Ram Narayan Chaudhary

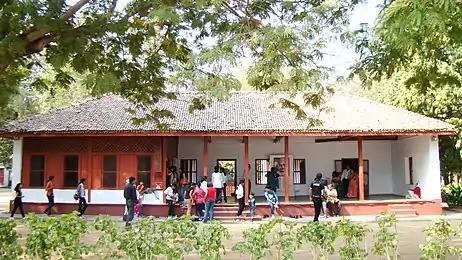
Ram Narayan Chaudhary resided multiple times, with his family, at Ahmedabad's Sabarmati Ashram (image courtesy: Wikimedia Commons)

In 1928–29, after Chaudhary was briefly engaged with the Rajputana Praja Parishad (Rajputana People's Conference), he started an English weekly titled Young Rajasthan with Shobhalal Gupt from Beawar near Ajmer. Soon, on the advice of Bajaj, he left Rajasthan to join Gandhi at Sabarmati Ashram in Ahmedabad.